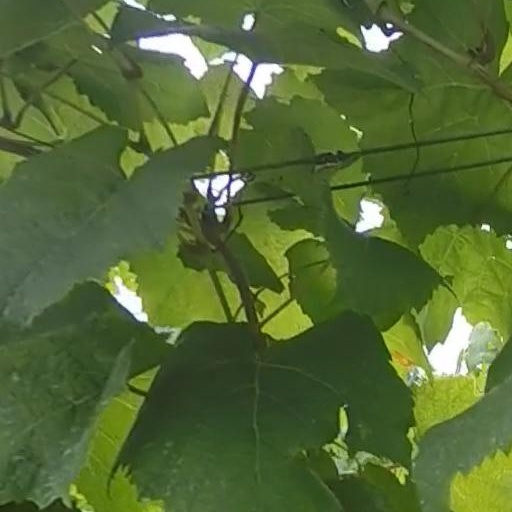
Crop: grape